Bradley Tyler Johnson

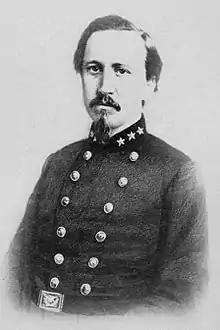

Bradley Tyler Johnson (September 29, 1829 – October 5, 1903) was an American lawyer, soldier, and writer. Although his home state of Maryland remained in the Union during the American Civil War, it was still considered a Southern state and Confederate sympathies were common, and Johnson served as a brigadier general in the Confederate States Army, leading efforts to raise a Maryland Line in the CSA, and rising to command the 1st Maryland Infantry, CSA.